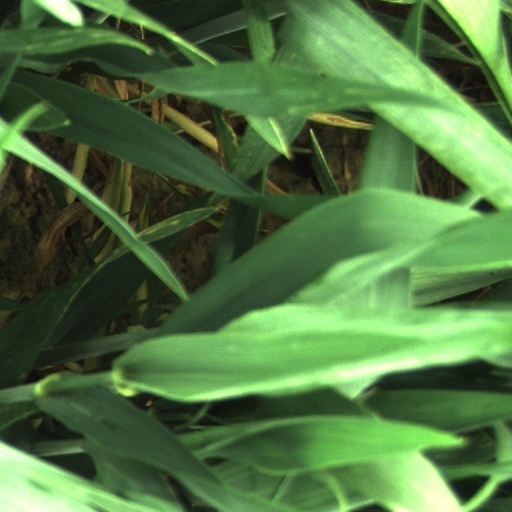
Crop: wheat